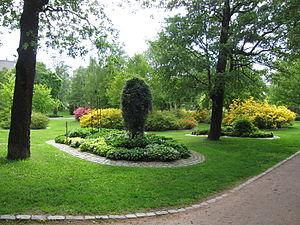
Kotka est une ville de Finlande située au Sud-Est du pays, sur deux îles à l'embouchure du fleuve Kymi.
Le parc du bizut est un parc floral situé dans le quartier de Kotkansaari de Kotka en Finlande.